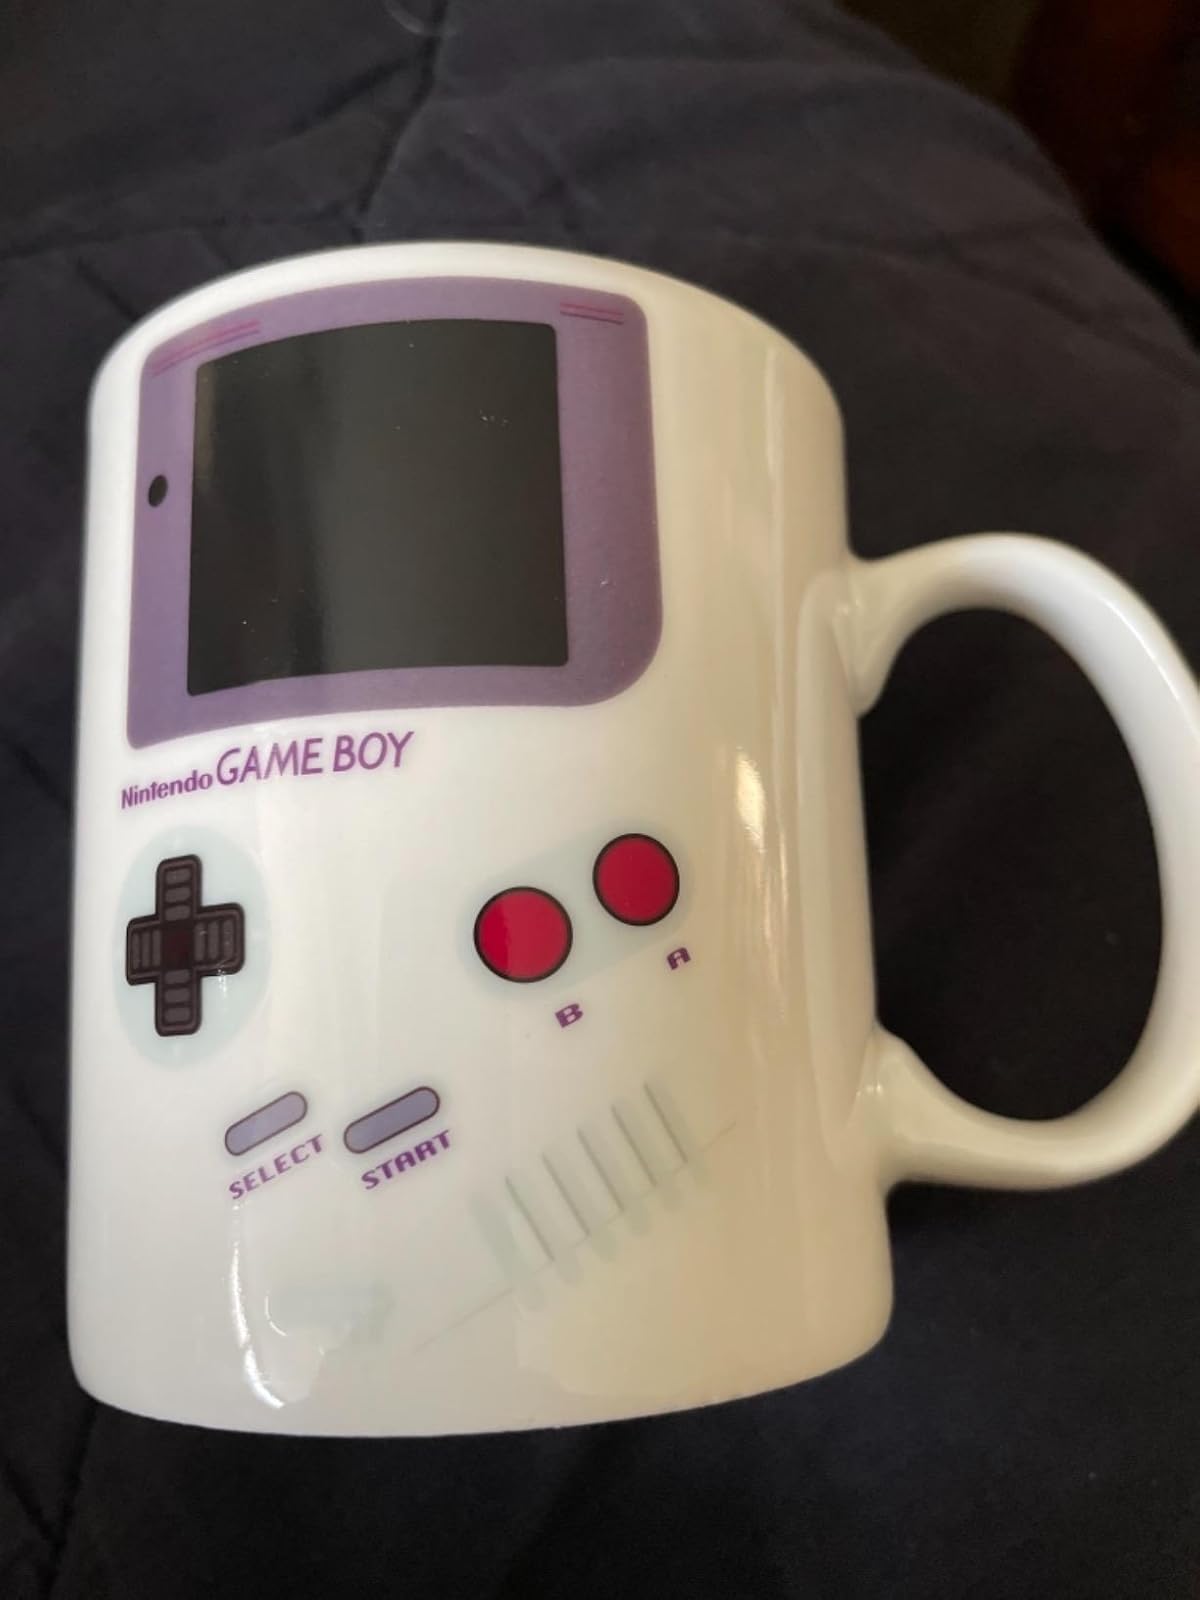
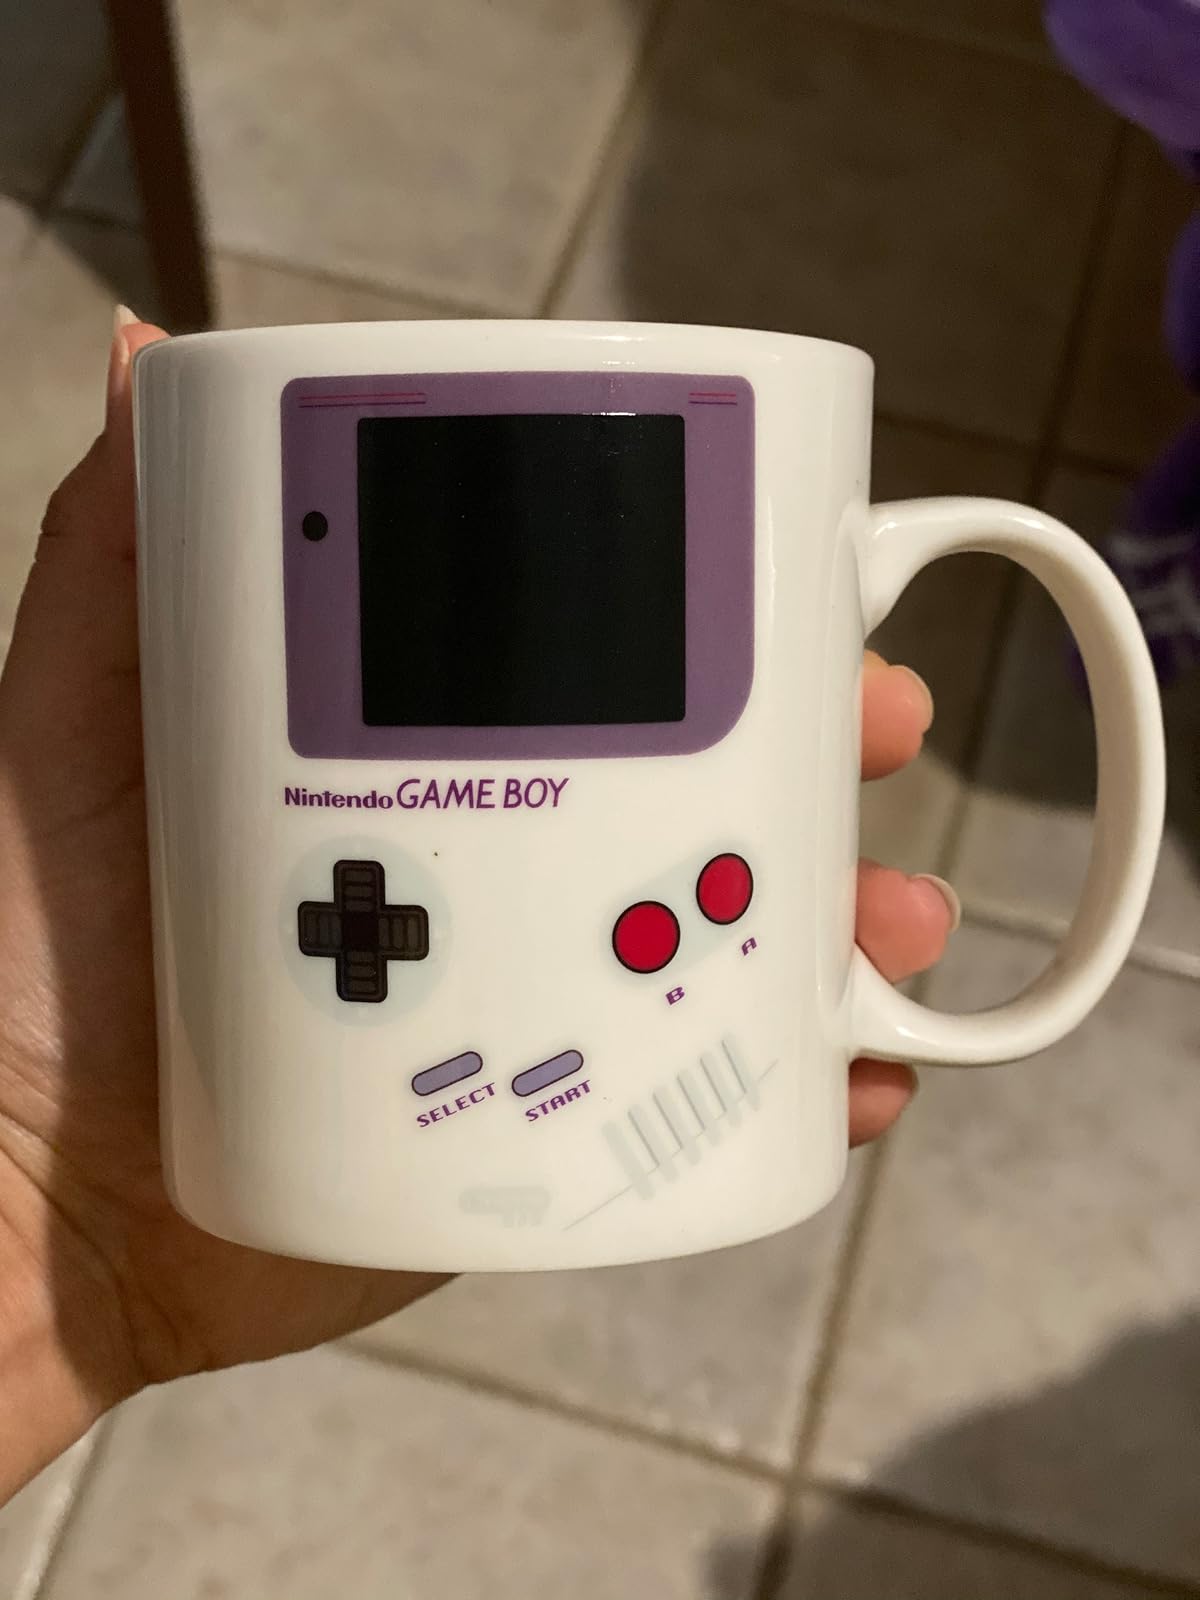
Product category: items_mug
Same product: yes